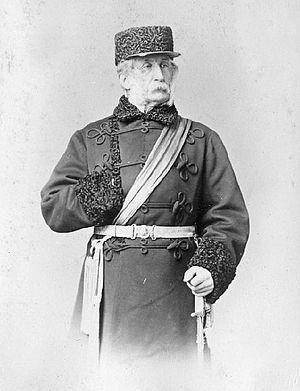
Lieutenant-général sir John Michel KCB, commandant des forces en Amérique du Nord britannique, Montréal, QC, Canada
Le field marshal est le plus haut grade dans l'armée de terre britannique depuis 1736. C'est l'équivalent d'un Admiral of the Fleet dans la Royal Navy et d'un Marshal of the Royal Air Force. Ce grade a été utilisé de façon sporadique tout au long de son histoire et a été vacant au cours des XVIIIᵉ et XIXᵉ siècles.